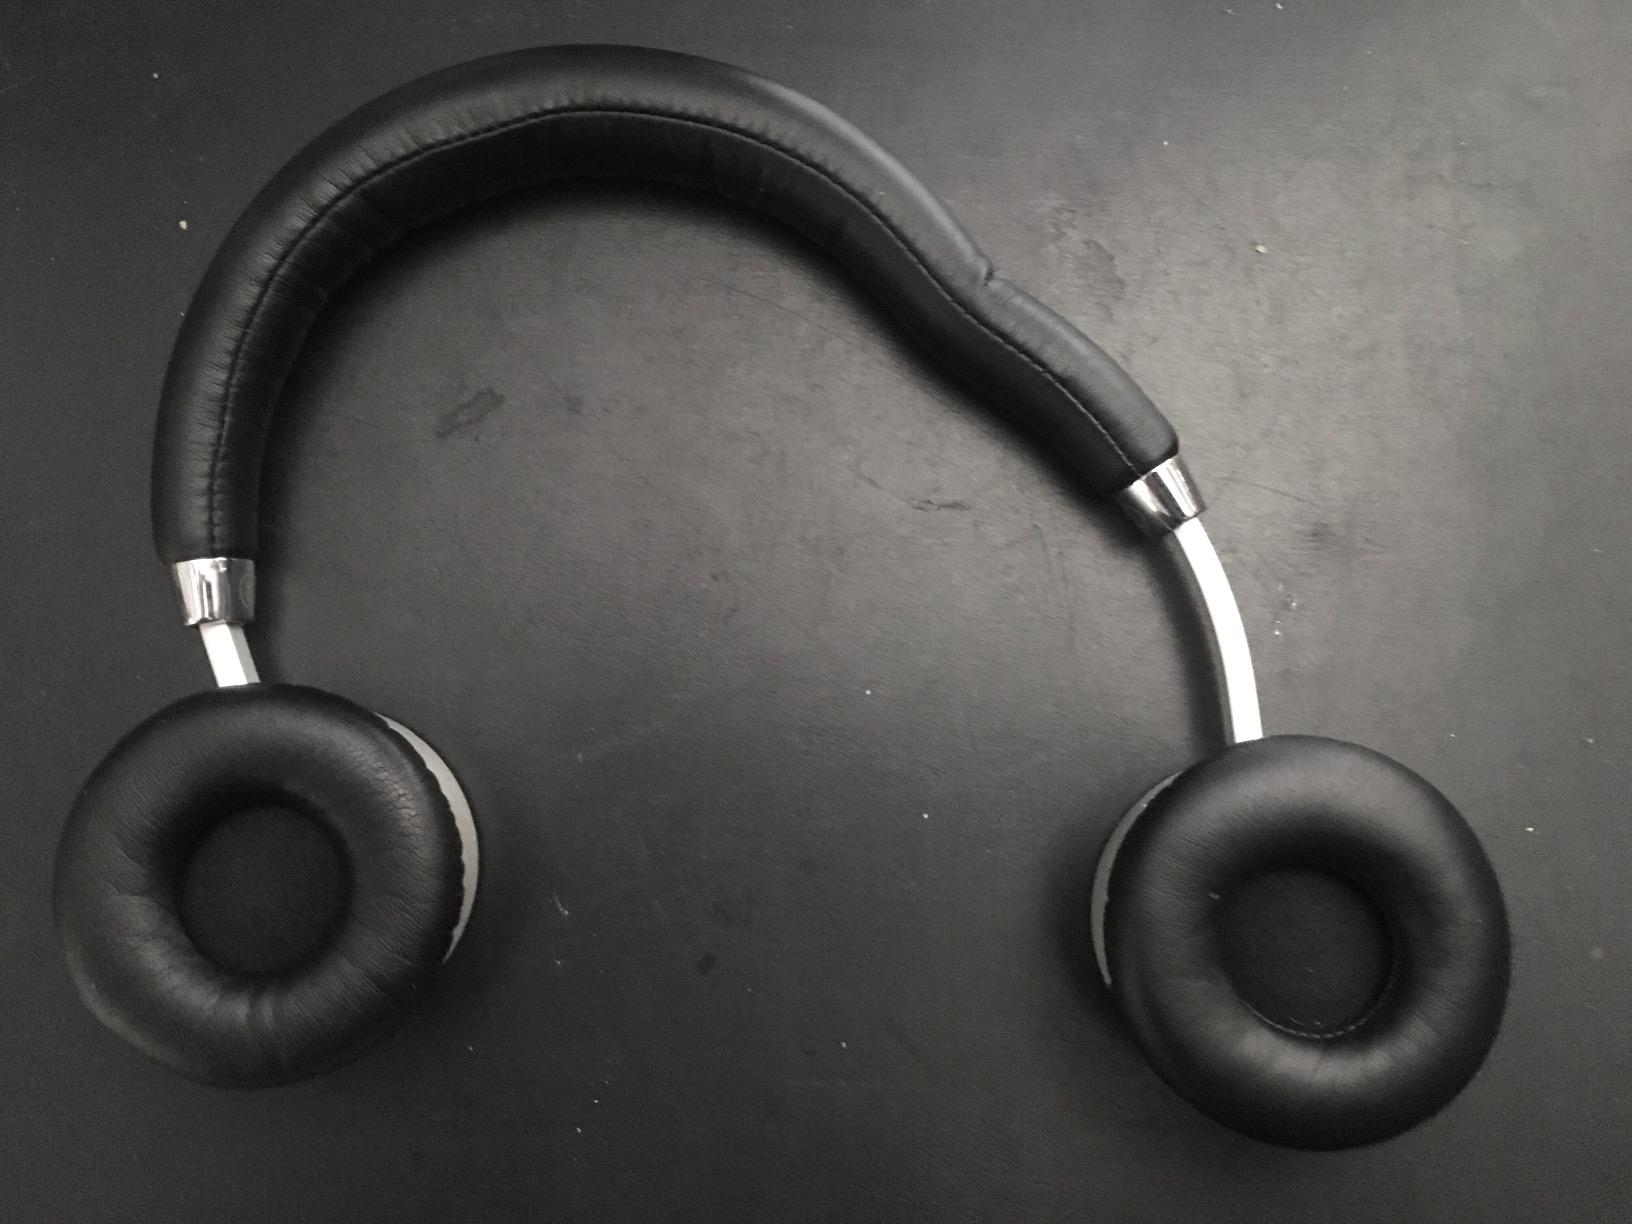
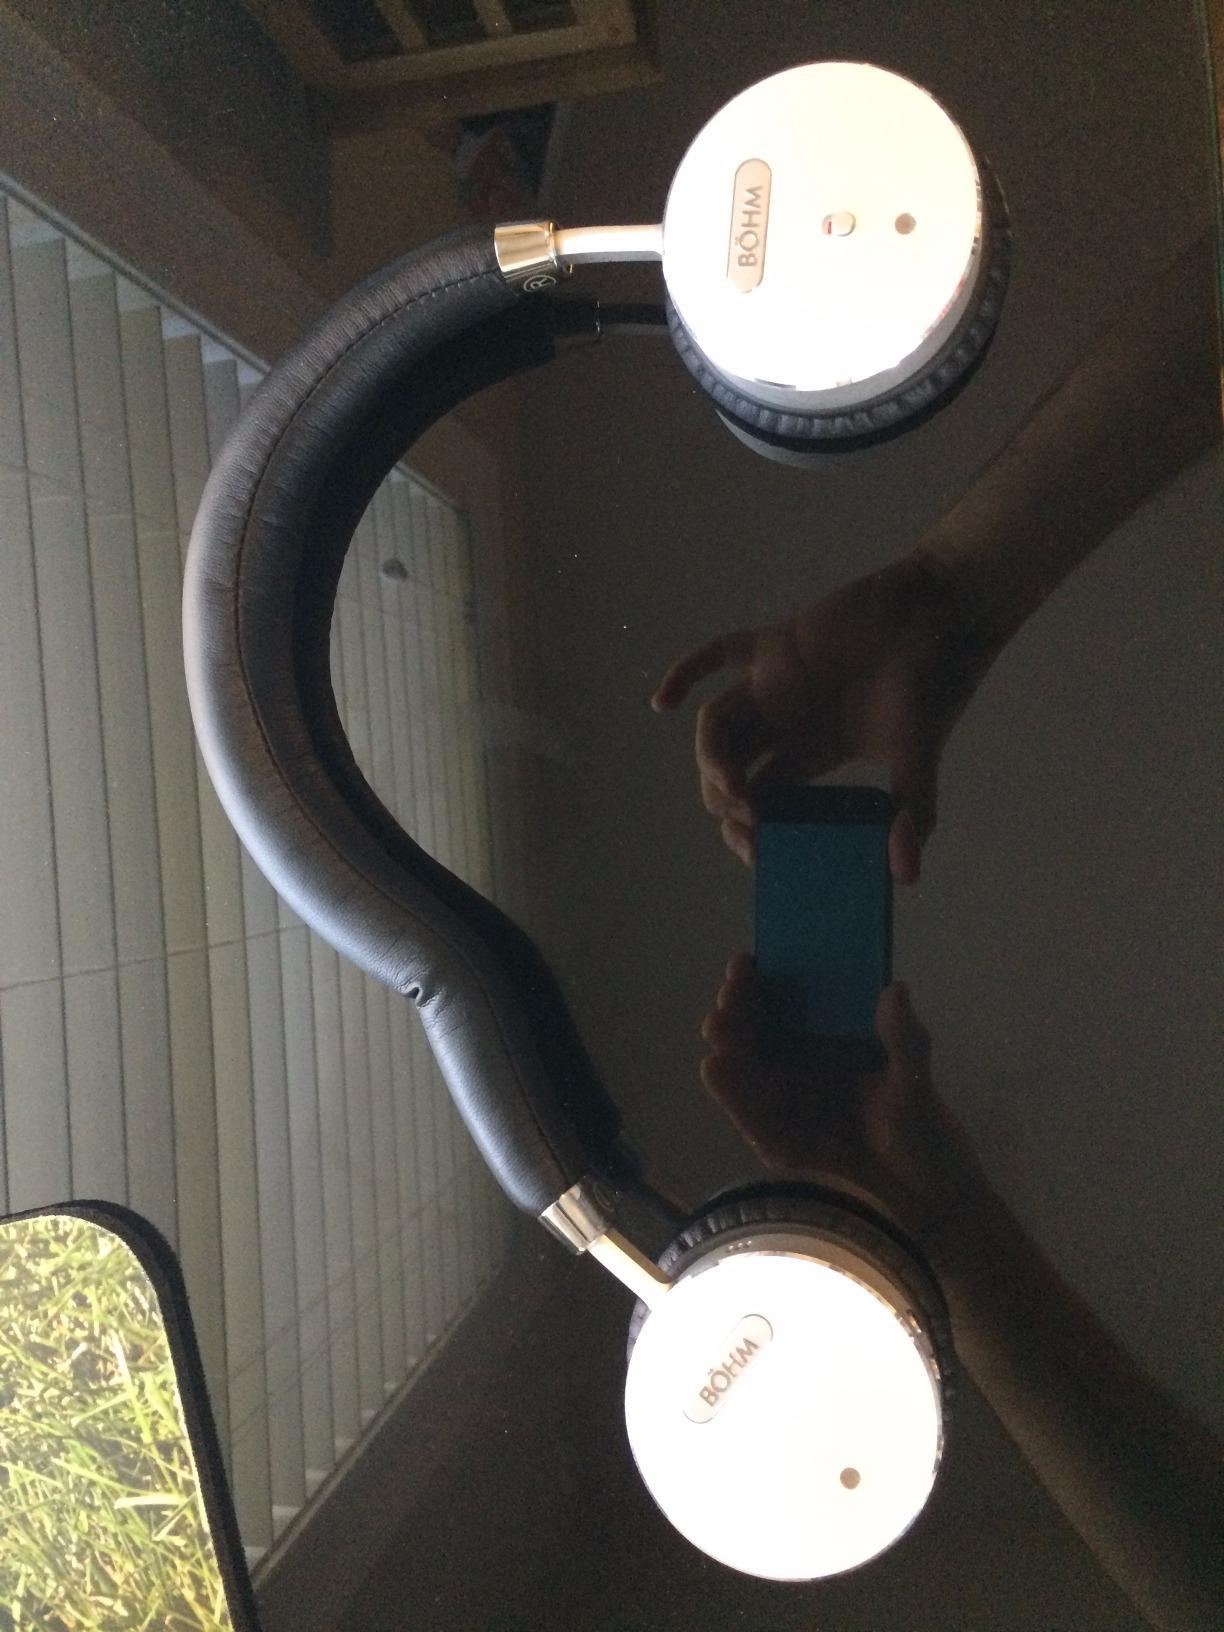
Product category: headphones
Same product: yes